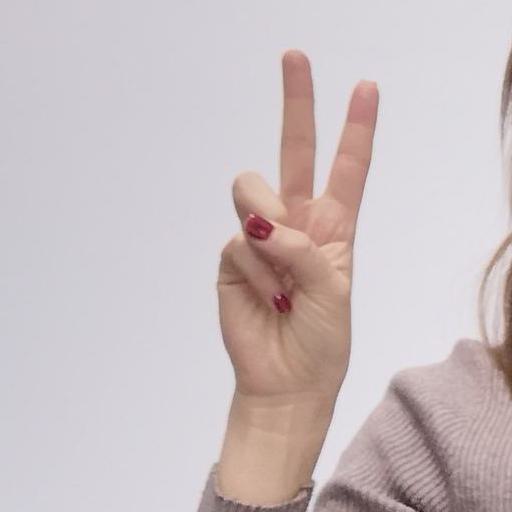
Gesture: peace